9th (Highland) Infantry Division

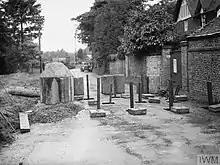
An example of anti-tank obstacles erected during 1940

Following the fall of France, the threat posed to Scotland was re-evaluated. General Edmund Ironside, who had replaced Kirke, decided to bolster the garrison in Scotland. At this point, the division was between 5–10,000 men strong. As of 31 May 1940, ammunition and equipment shortages were common among all divisions based in the UK. Few formations had their full establish of Bren light machine guns, Vickers machine gun, or ML 3-inch mortar. The 9th (Highland) had no anti-tank guns against a nominal establishment of 48, although it did have a full establishment of 307 Boys anti-tank rifles. Ironside relieved the 9th Division of some of its responsibilities by dispatching the 5th Division, and provided both formations with a mobile reserve in the form of the 7th Royal Tank Regiment. Ironside's plan for the defence of the United Kingdom, included the construction of "stoplines". In his words "... strong points prepared for all-round defence at aerodromes ... at the main centres of communication, and distributed in depth over a wide area covering London and the centres of production and supply" with the intent of preventing "the enemy from running riot and tearing the guts out of the country as has happened in France and Belgium." In Scotland, Scottish Command ordered a series of stoplines to be completed. The main line was to run from Dysart, Fife to Loch Tummel, with an additional line built from Cowie, Aberdeenshire inland. These lines were to include wire obstacles, anti-tank barriers, and pillboxes. The 9th (Highland) was to construct the Cowie Line, and aid in the preparation of Scottish Command's other defensive efforts. The division assisted in the construction of beach obstacles, rigged bridges for destruction and established roadblocks. The 274th Field Company, Royal Engineers was vital in the opening stages of the Cowie Line construction. Other changes included the 5th Queen's Own Cameron Highlanders being transferred from Tain to Halkirk. The battalion was assigned to defend RAF Castletown, which provided air cover for Scapa Flow.